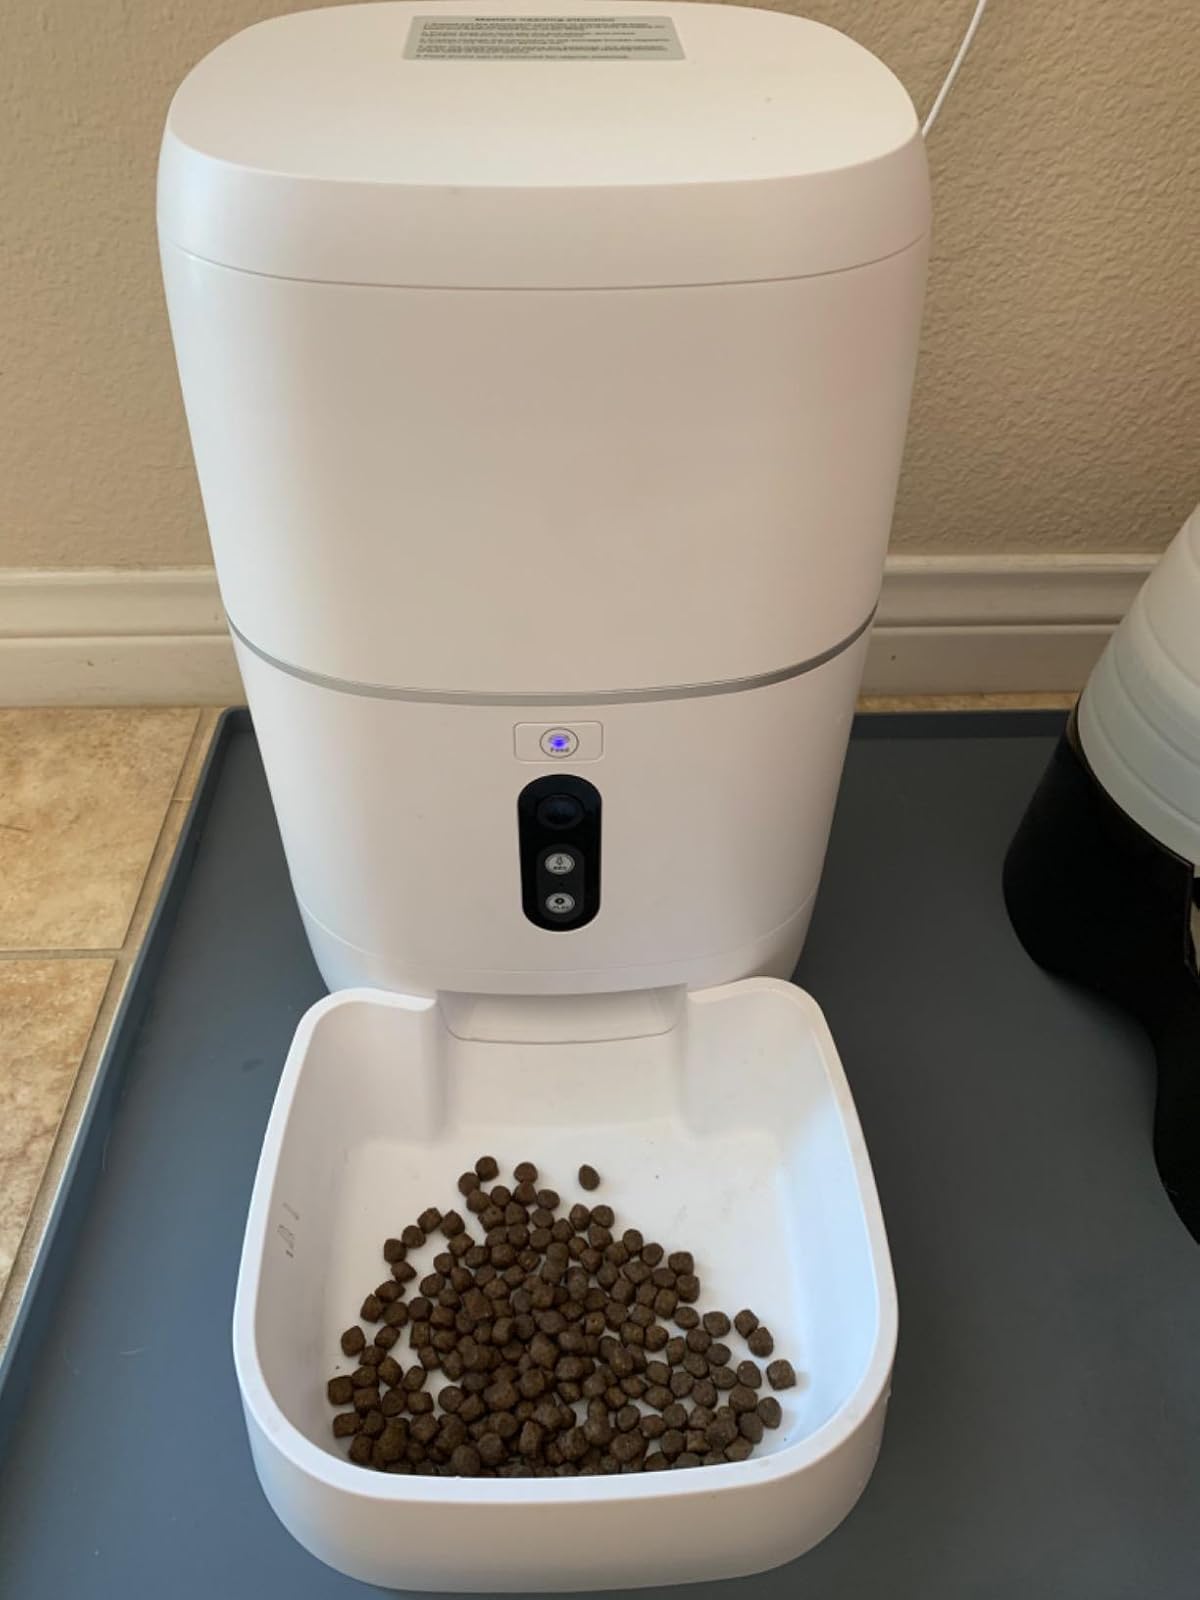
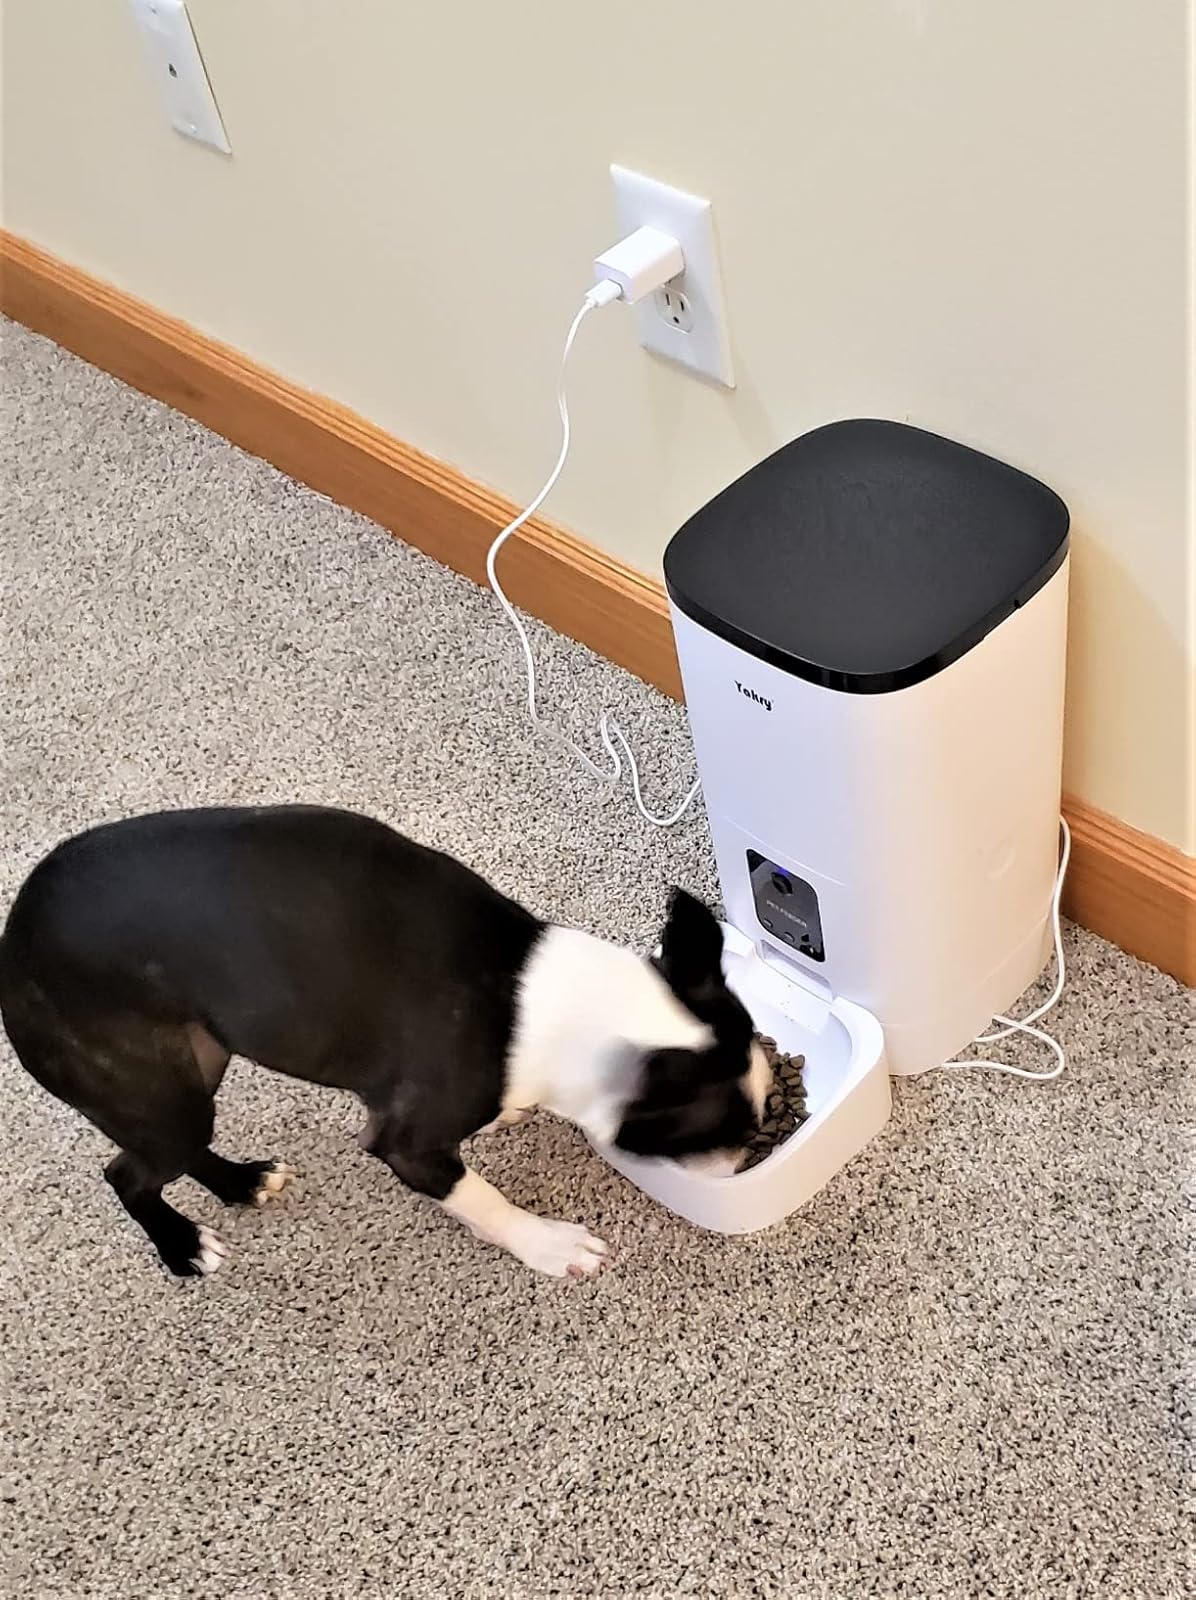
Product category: items_feeder
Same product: no